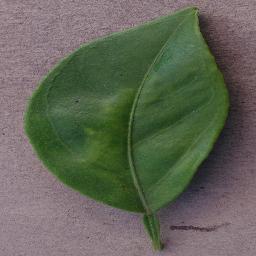
Label: Orange___Haunglongbing_(Citrus_greening)